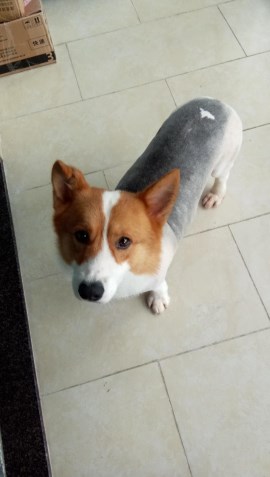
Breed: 2909-n000116-Cardigan